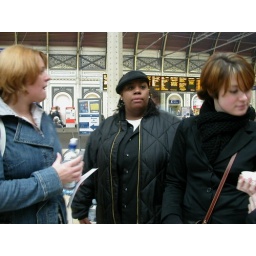
All the other girls in one place. Mia, Mwikali and Katie wait for our train to Cardiff.